David Lasser

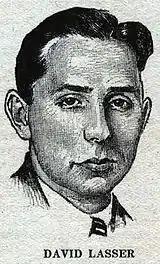
Lasser as depicted in "Wonder Stories" in 1931

Lasser used his expertise in science, engineering, and rocketry to write "The Conquest of Space" (1931). It was the first non-fiction English-language book to deal with spaceflight and detailed how a man could one day travel into outer space. The book was an inspiration to a generation of science-fiction writers, including Arthur C. Clarke. From 1929 to 1933, Lasser worked as the Managing Editor of Hugo Gernsback’s Stellar Publishing Corporation. He was responsible for editing all the issues of "Science Wonder Stories" and "Wonder Stories Quarterly", as well as identifying and retaining promising writers. Lasser also edited Gernsback’s "Wonder Stories" from June 1930 to October 1933.